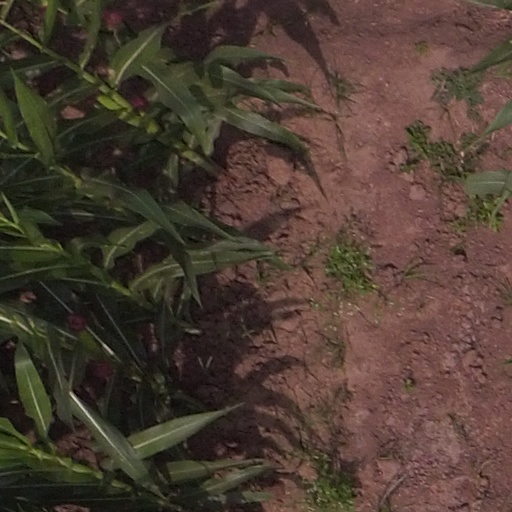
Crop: maize; corn